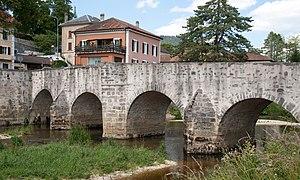
Le pont sur l'Areuse à travers
Travers est une localité de la commune de Val-de-Travers et une ancienne commune suisse du canton de Neuchâtel, située dans la région et ancien district du Val-de-Travers.
Cette liste présente les biens culturels d'importance nationale dans le canton de Neuchâtel. Cette liste correspond à l'édition 2009 de l'Inventaire Suisse des biens culturels d'importance nationale pour le canton de Neuchâtel. Il est trié par commune et inclus : 90 bâtiments séparés, 17 collections et 23 sites archéologiques.
Le pont sur l'Areuse est un vieux pont en pierres franchissant l'Areuse à Travers. Il a été construit en 1525.